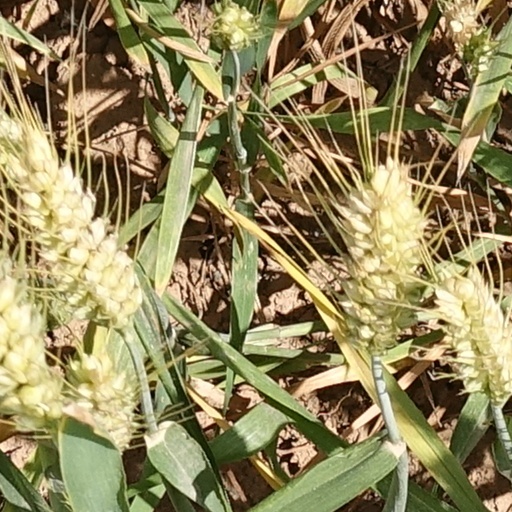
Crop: wheat